Amaterasu

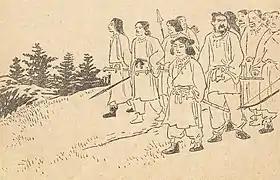
Ninigi and his retinue at Mount Takachiho

With the earth now pacified, Amaterasu and Takamimusubi again commanded Ame-no-Oshihomimi to descend and rule it. He, however, again demurred and suggested that his son Ninigi be sent instead. Amaterasu thus bequeathed to Ninigi, the sword Susanoo gave her, along with the two items used to lure her out of the Ame-no-Iwayato: the mirror Yata-no-Kagami and the jewel Yasakani no Magatama. With a number of gods serving as his retinue, Ninigi came down from heaven to Mount Takachiho in the land of Himuka and built his palace there. Ninigi became the ancestor of the emperors of Japan, while the mirror, jewel, and sword he brought with him became the three sacred treasures of the imperial house. Five of the gods who accompanied him in his descent - Ame-no-Koyane, Futodama, Ame-no-Uzume, Ishikoridome (the maker of the mirror), and Tamanoya (the maker of the jewel) - meanwhile became the ancestors of the clans involved in court ceremonial such as the Nakatomi and the Inbe.